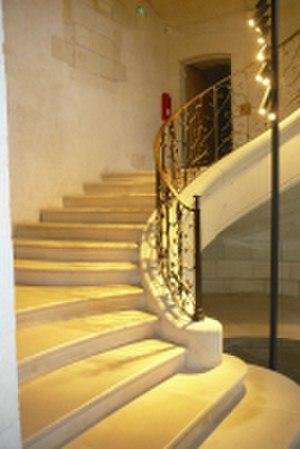
A l'intérieur du Prieuré Saint-Lazare, l'escalier d'honneur.
L'ordre de Fontevraud était un ordre monastique successivement protégé par les Plantagenêts et puis par la Maison capétienne de Bourbon a été fondé en 1101 par Robert d'Arbrissel lors de la création de l'abbaye de Fontevraud située sur le territoire de la commune de Fontevraud-l'Abbaye. En principe le monastère de l'ordre de Fontevraud est un monastère double, un monastère de femmes et un monastère d'hommes, voisins mais séparés. Il y eut naturellement des exceptions. Le temps passant ce caractère double cessa d'être la règle au début du XVᵉ siècle.
L'abbaye royale Notre-Dame de Fontevraud est une ancienne abbaye d'inspiration bénédictine, siège de l'ordre de Fontevraud, fondée en 1101 par Robert d'Arbrissel et située à Fontevraud, près de Saumur en Anjou. Site de 13 ha établi à la frontière angevine du Poitou et de la Touraine, elle est l'une des plus grandes cités monastiques d'Europe.